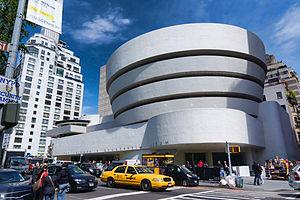
Solomon R. Guggenheim Museum
Cette liste, forcément incomplète puisqu'il n'existe pas de catalogue raisonné des œuvres de Braque, recense en priorité, parmi les pièces les plus importantes de l'artiste, celles qui sont exposées dans des musées. Ou bien, dans le cas de collections particulières, celles qui sont le plus souvent prêtées et qui apparaissent dans les rétrospectives. Les œuvres de Georges Braque se composent principalement de tableaux, catégorie dans laquelle se trouvent les papiers collés, qui sont des compositions, à ne pas à confondre avec des collages. L'artiste a aussi réalisé des livres d'artistes, des lithographies, des eaux-fortes, des sculptures, des tapisseries et des bijoux.
Le musée Solomon R. Guggenheim ou Solomon R. Guggenheim Museum est un musée d'art moderne situé sur la Cinquième avenue dans l'Upper East Side à New York, aux États-Unis.
Manhattan est l'un des cinq arrondissements de New York, les quatre autres étant le Bronx, Queens, Brooklyn et Staten Island. Il correspond en majeure partie à l'île de Manhattan, d'une superficie de 58,8 km², entourée par le fleuve Hudson à l'ouest, l'Upper New York Bay au sud, l'East River à l'est et la Harlem River au nord.
L'Architecture moderne ou Mouvement moderne naît du passage progressif de la campagne à la ville dans un contexte de changements techniques, sociaux et culturels liés à la révolution industrielle. Les conséquences se font sentir dans la construction et l'urbanisme entre la fin du XVIIIᵉ siècle et le début du XIXᵉ siècle et plus précisément dans l'après guerre après Waterloo. Puis une ligne cohérente de pensée se produit pour la première fois en Angleterre avec William Morris en 1860 mais le point crucial du processus qui met la théorie et la pratique face à la réalité est atteint par Walter Gropius en 1919 quand il ouvre le Bauhaus de Weimar. C'est à ce moment que l'on peut parler au sens strict du terme de mouvement moderne.